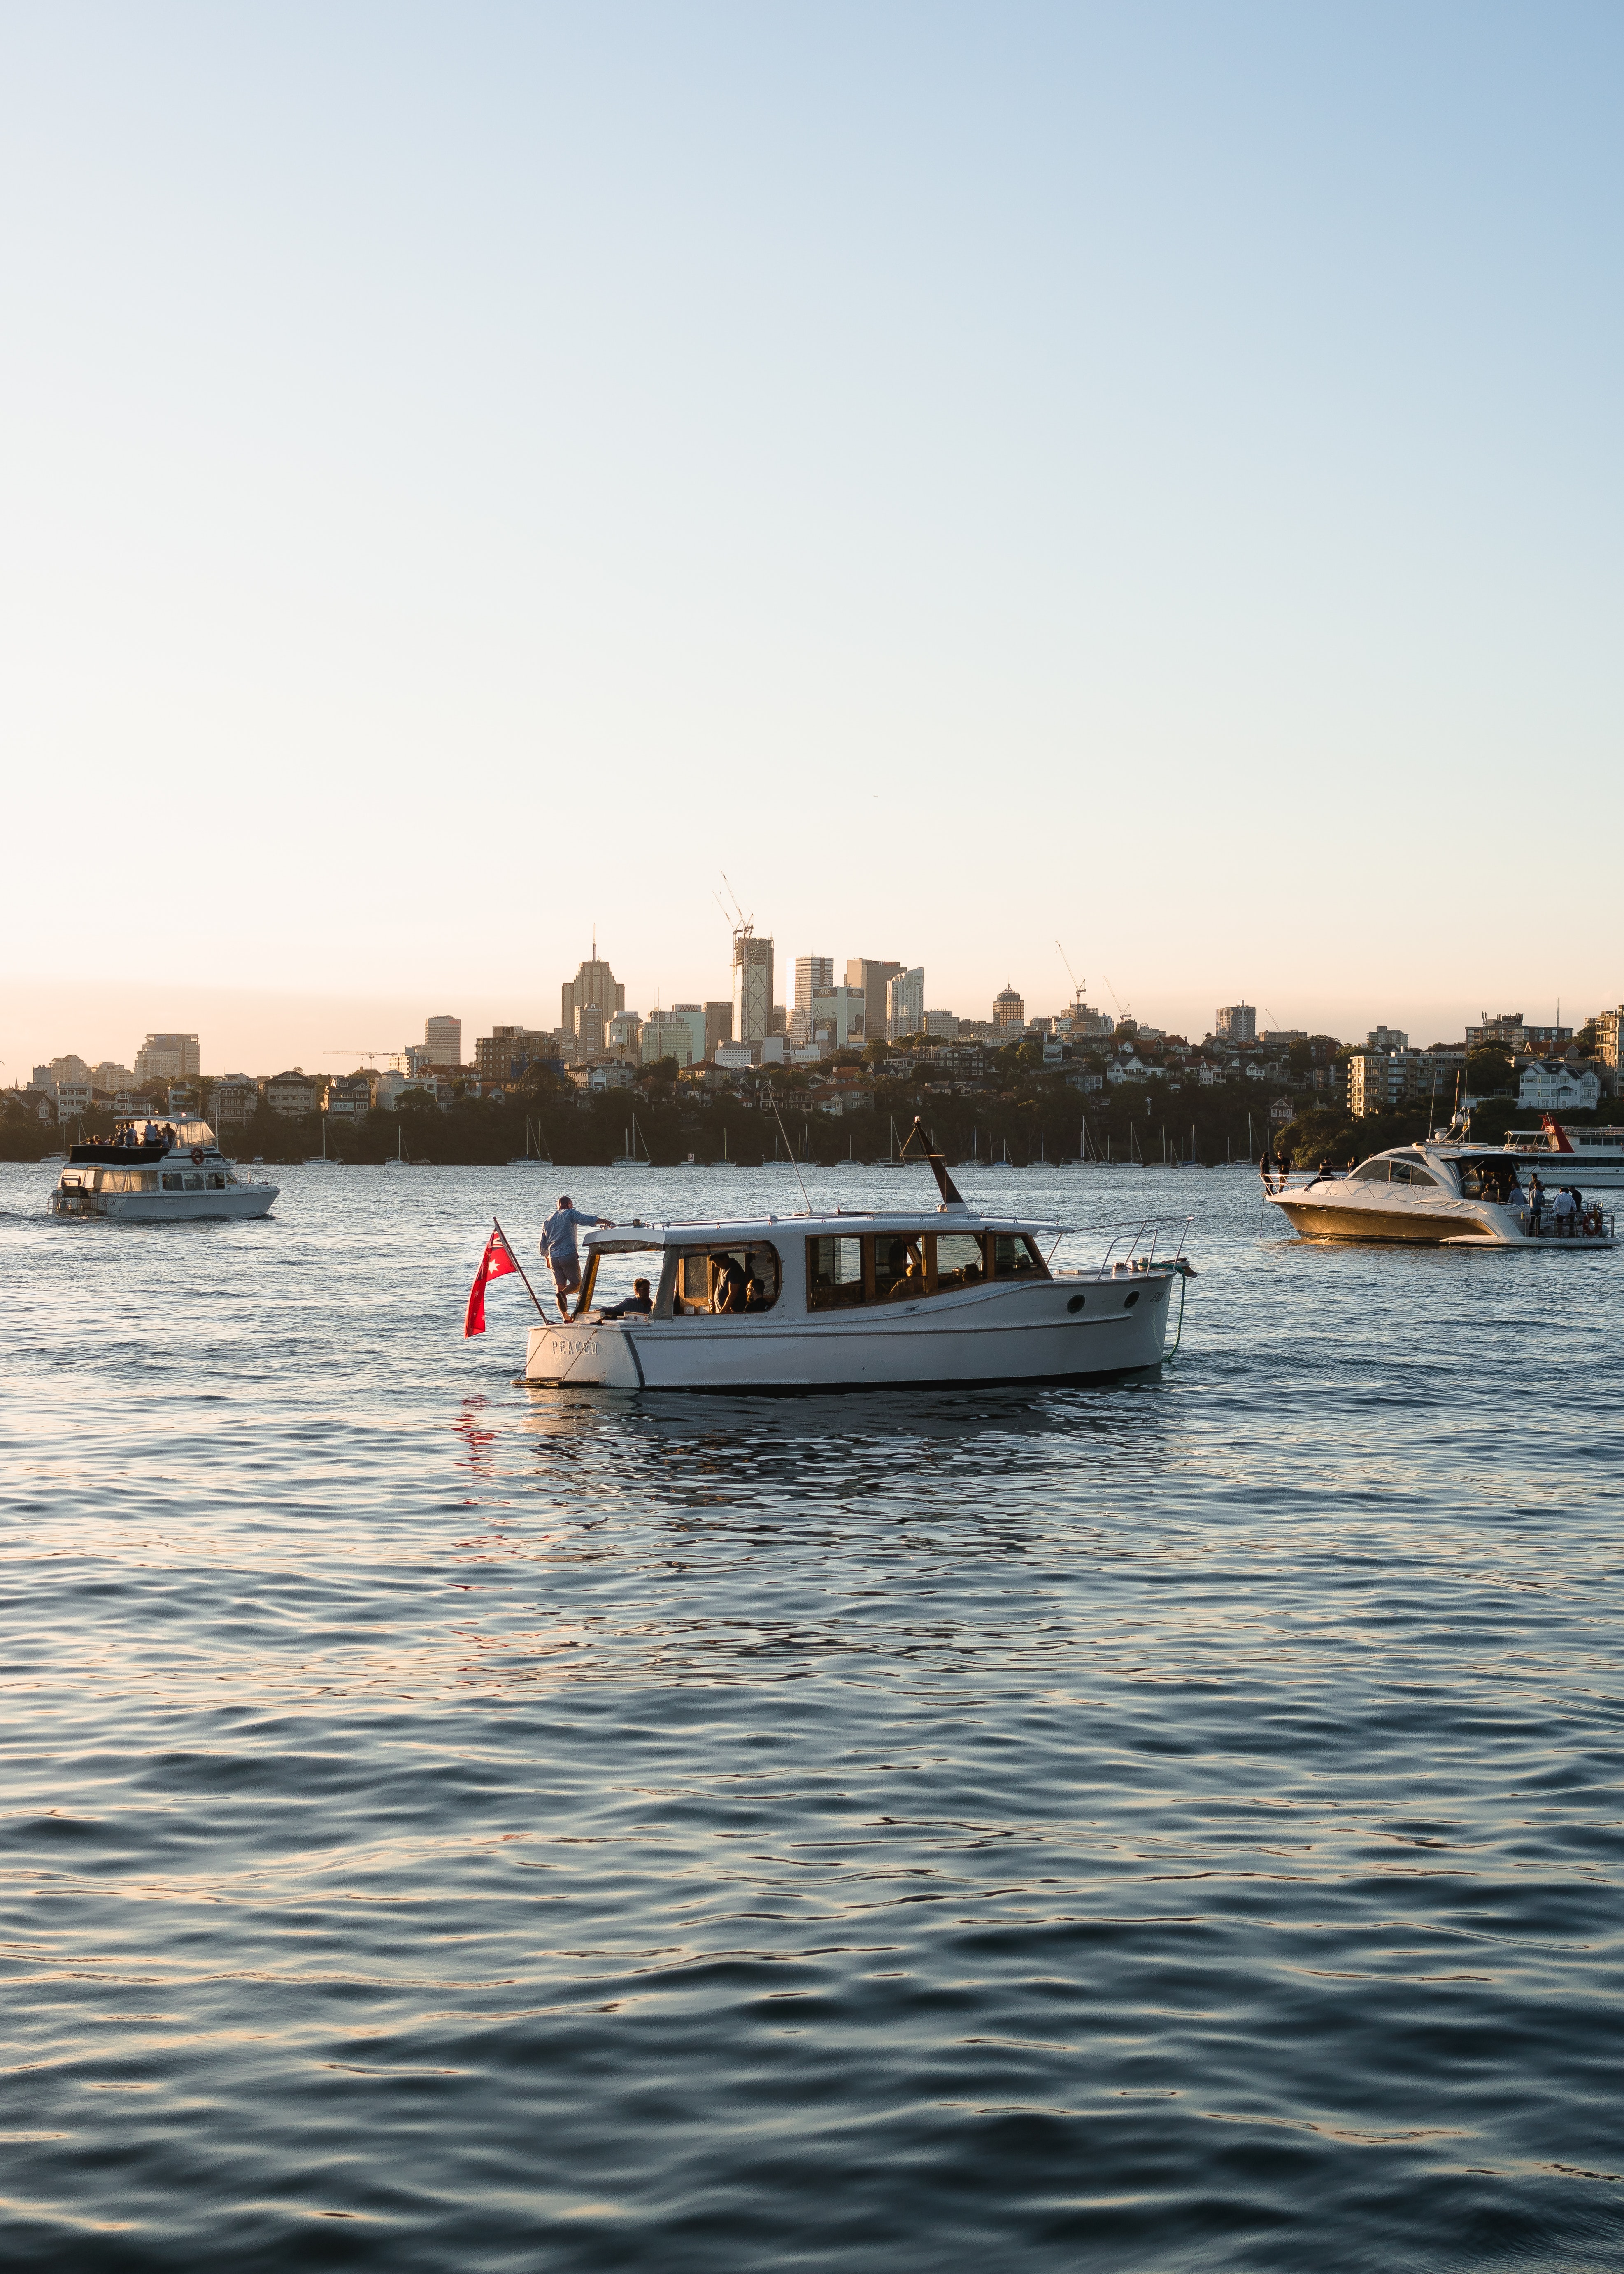
water transportation, sky, boat, water, vehicle, waterway, boating, daytime, sea, mode of transport, river, calm, watercraft, cloud, horizon, vacation, ocean, tourism, recreation, lake, speedboat, evening, bank, channel, city